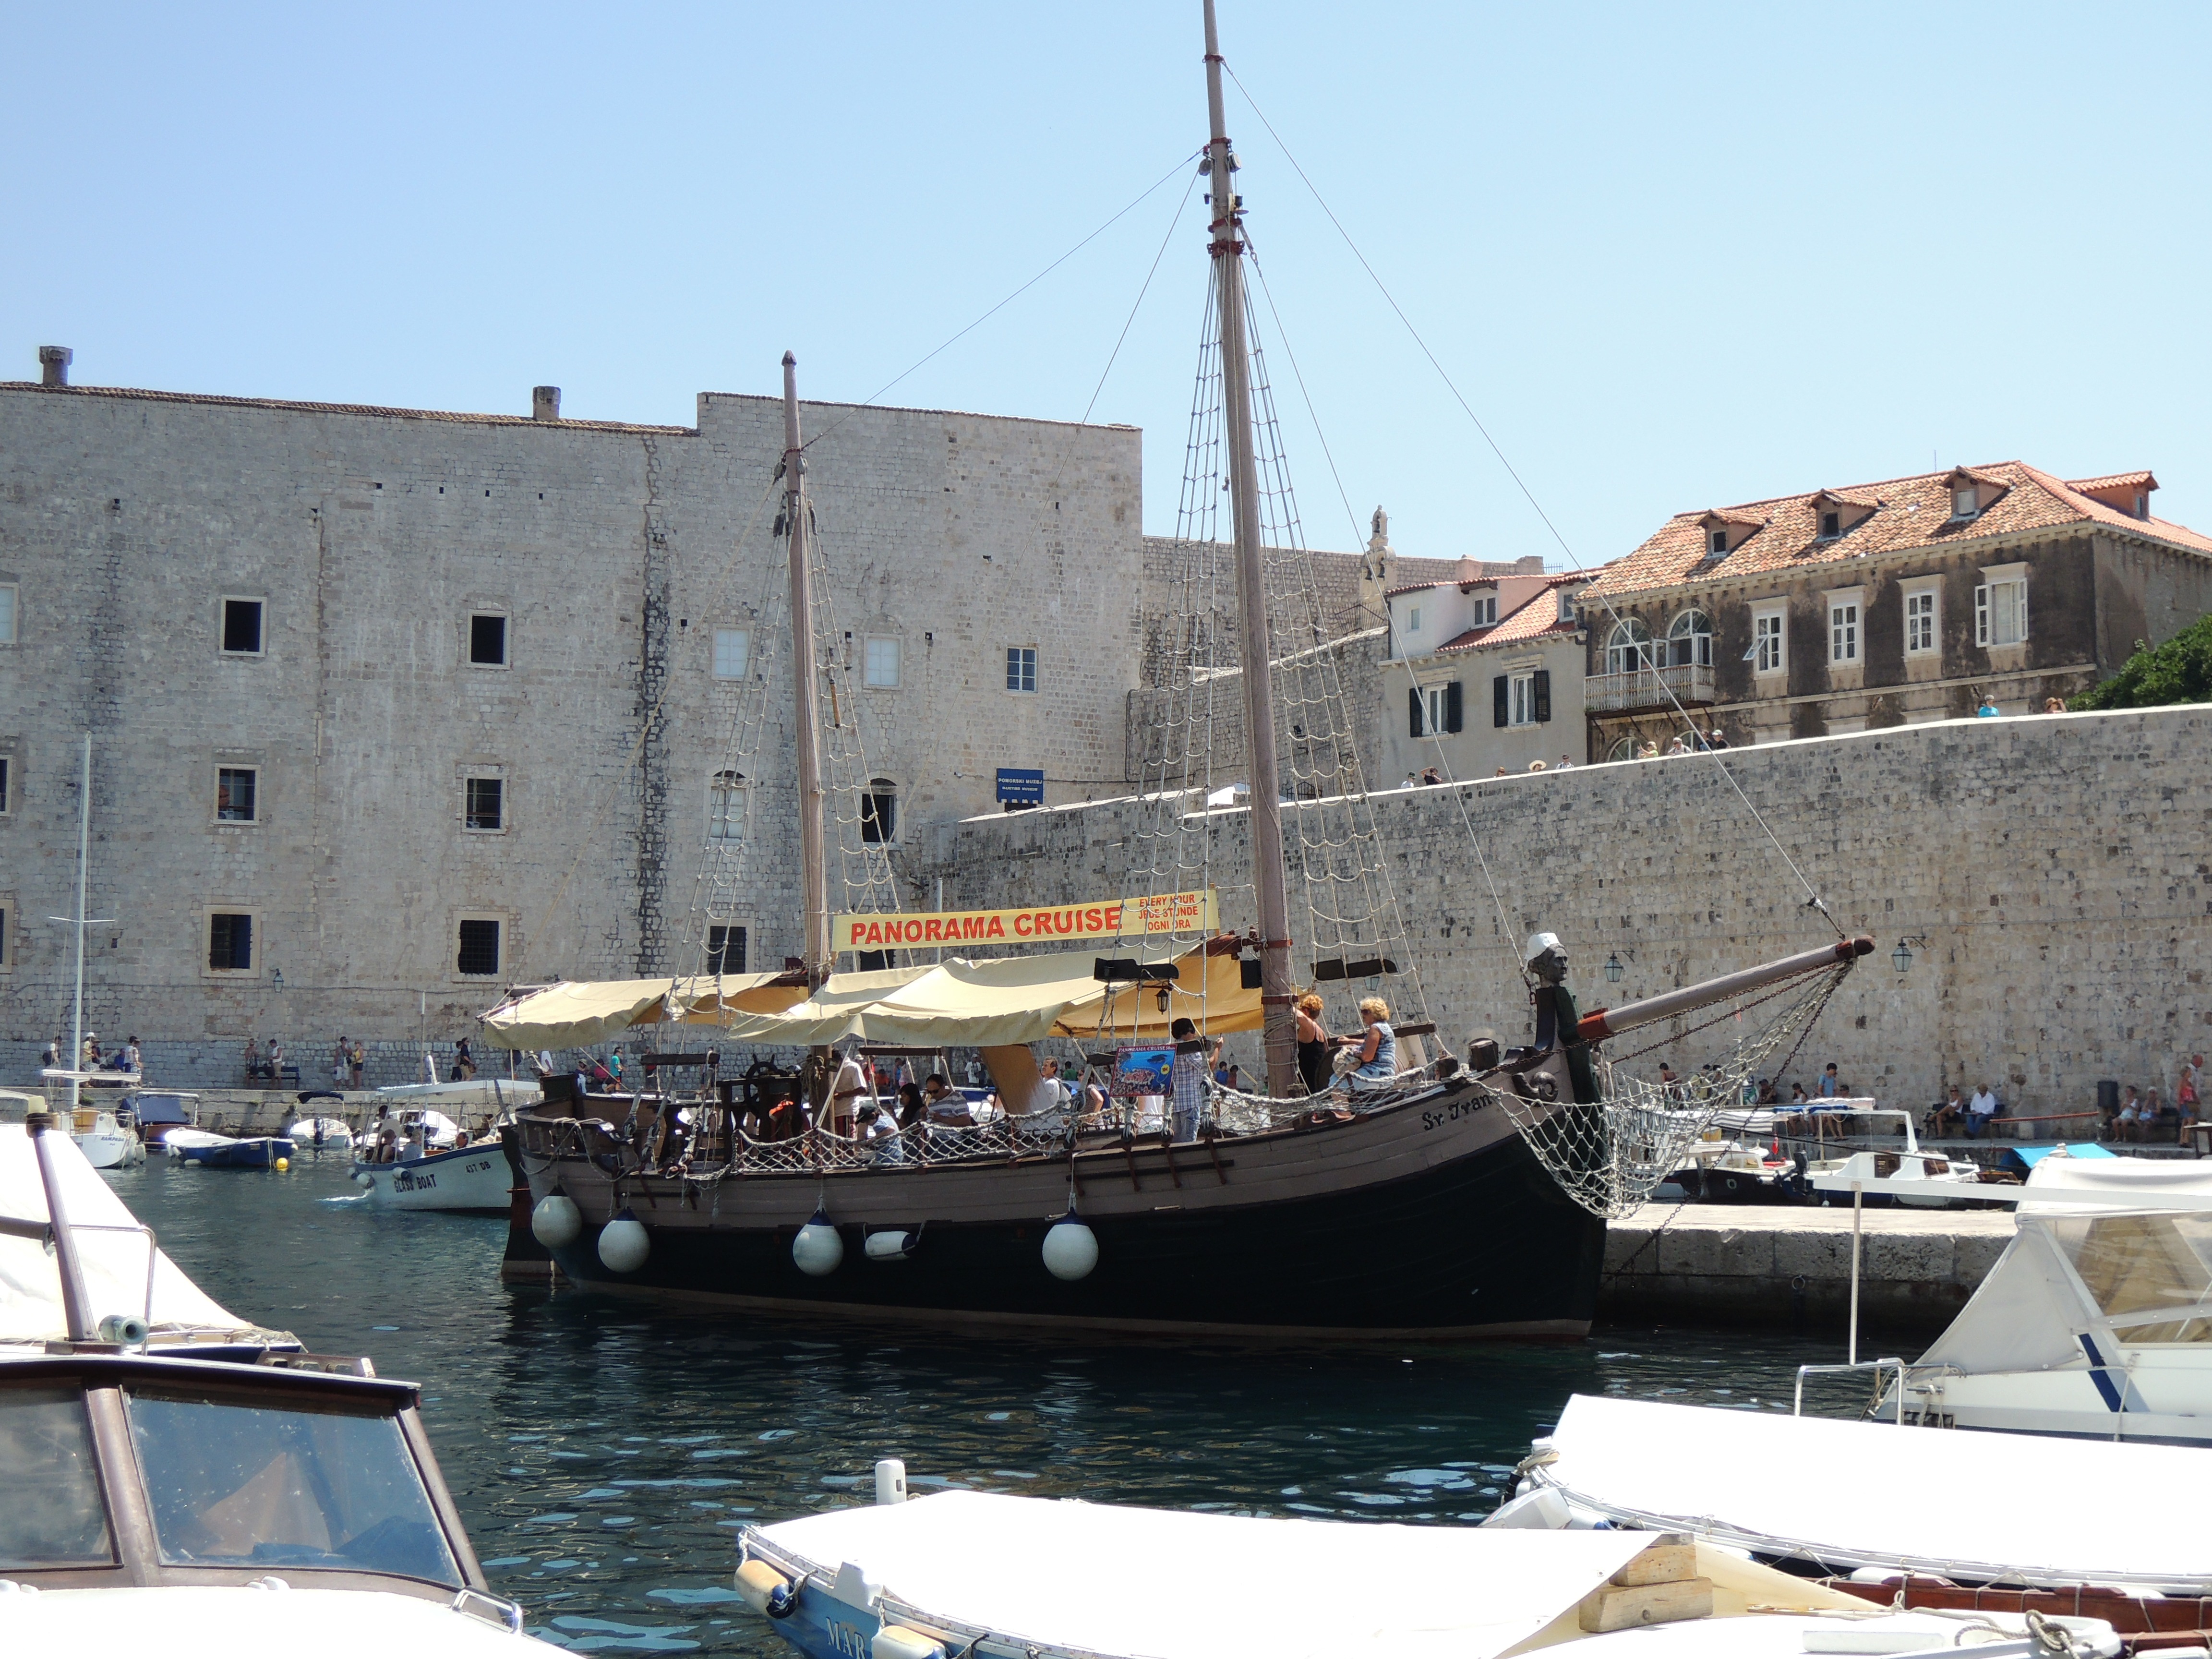
sea, dock, boat, city, ship, vehicle, mast, harbor, marina, port, waterway, old town, cruise, croatia, dubrovnik, watercraft, fishing vessel, passenger ship, pirate ship